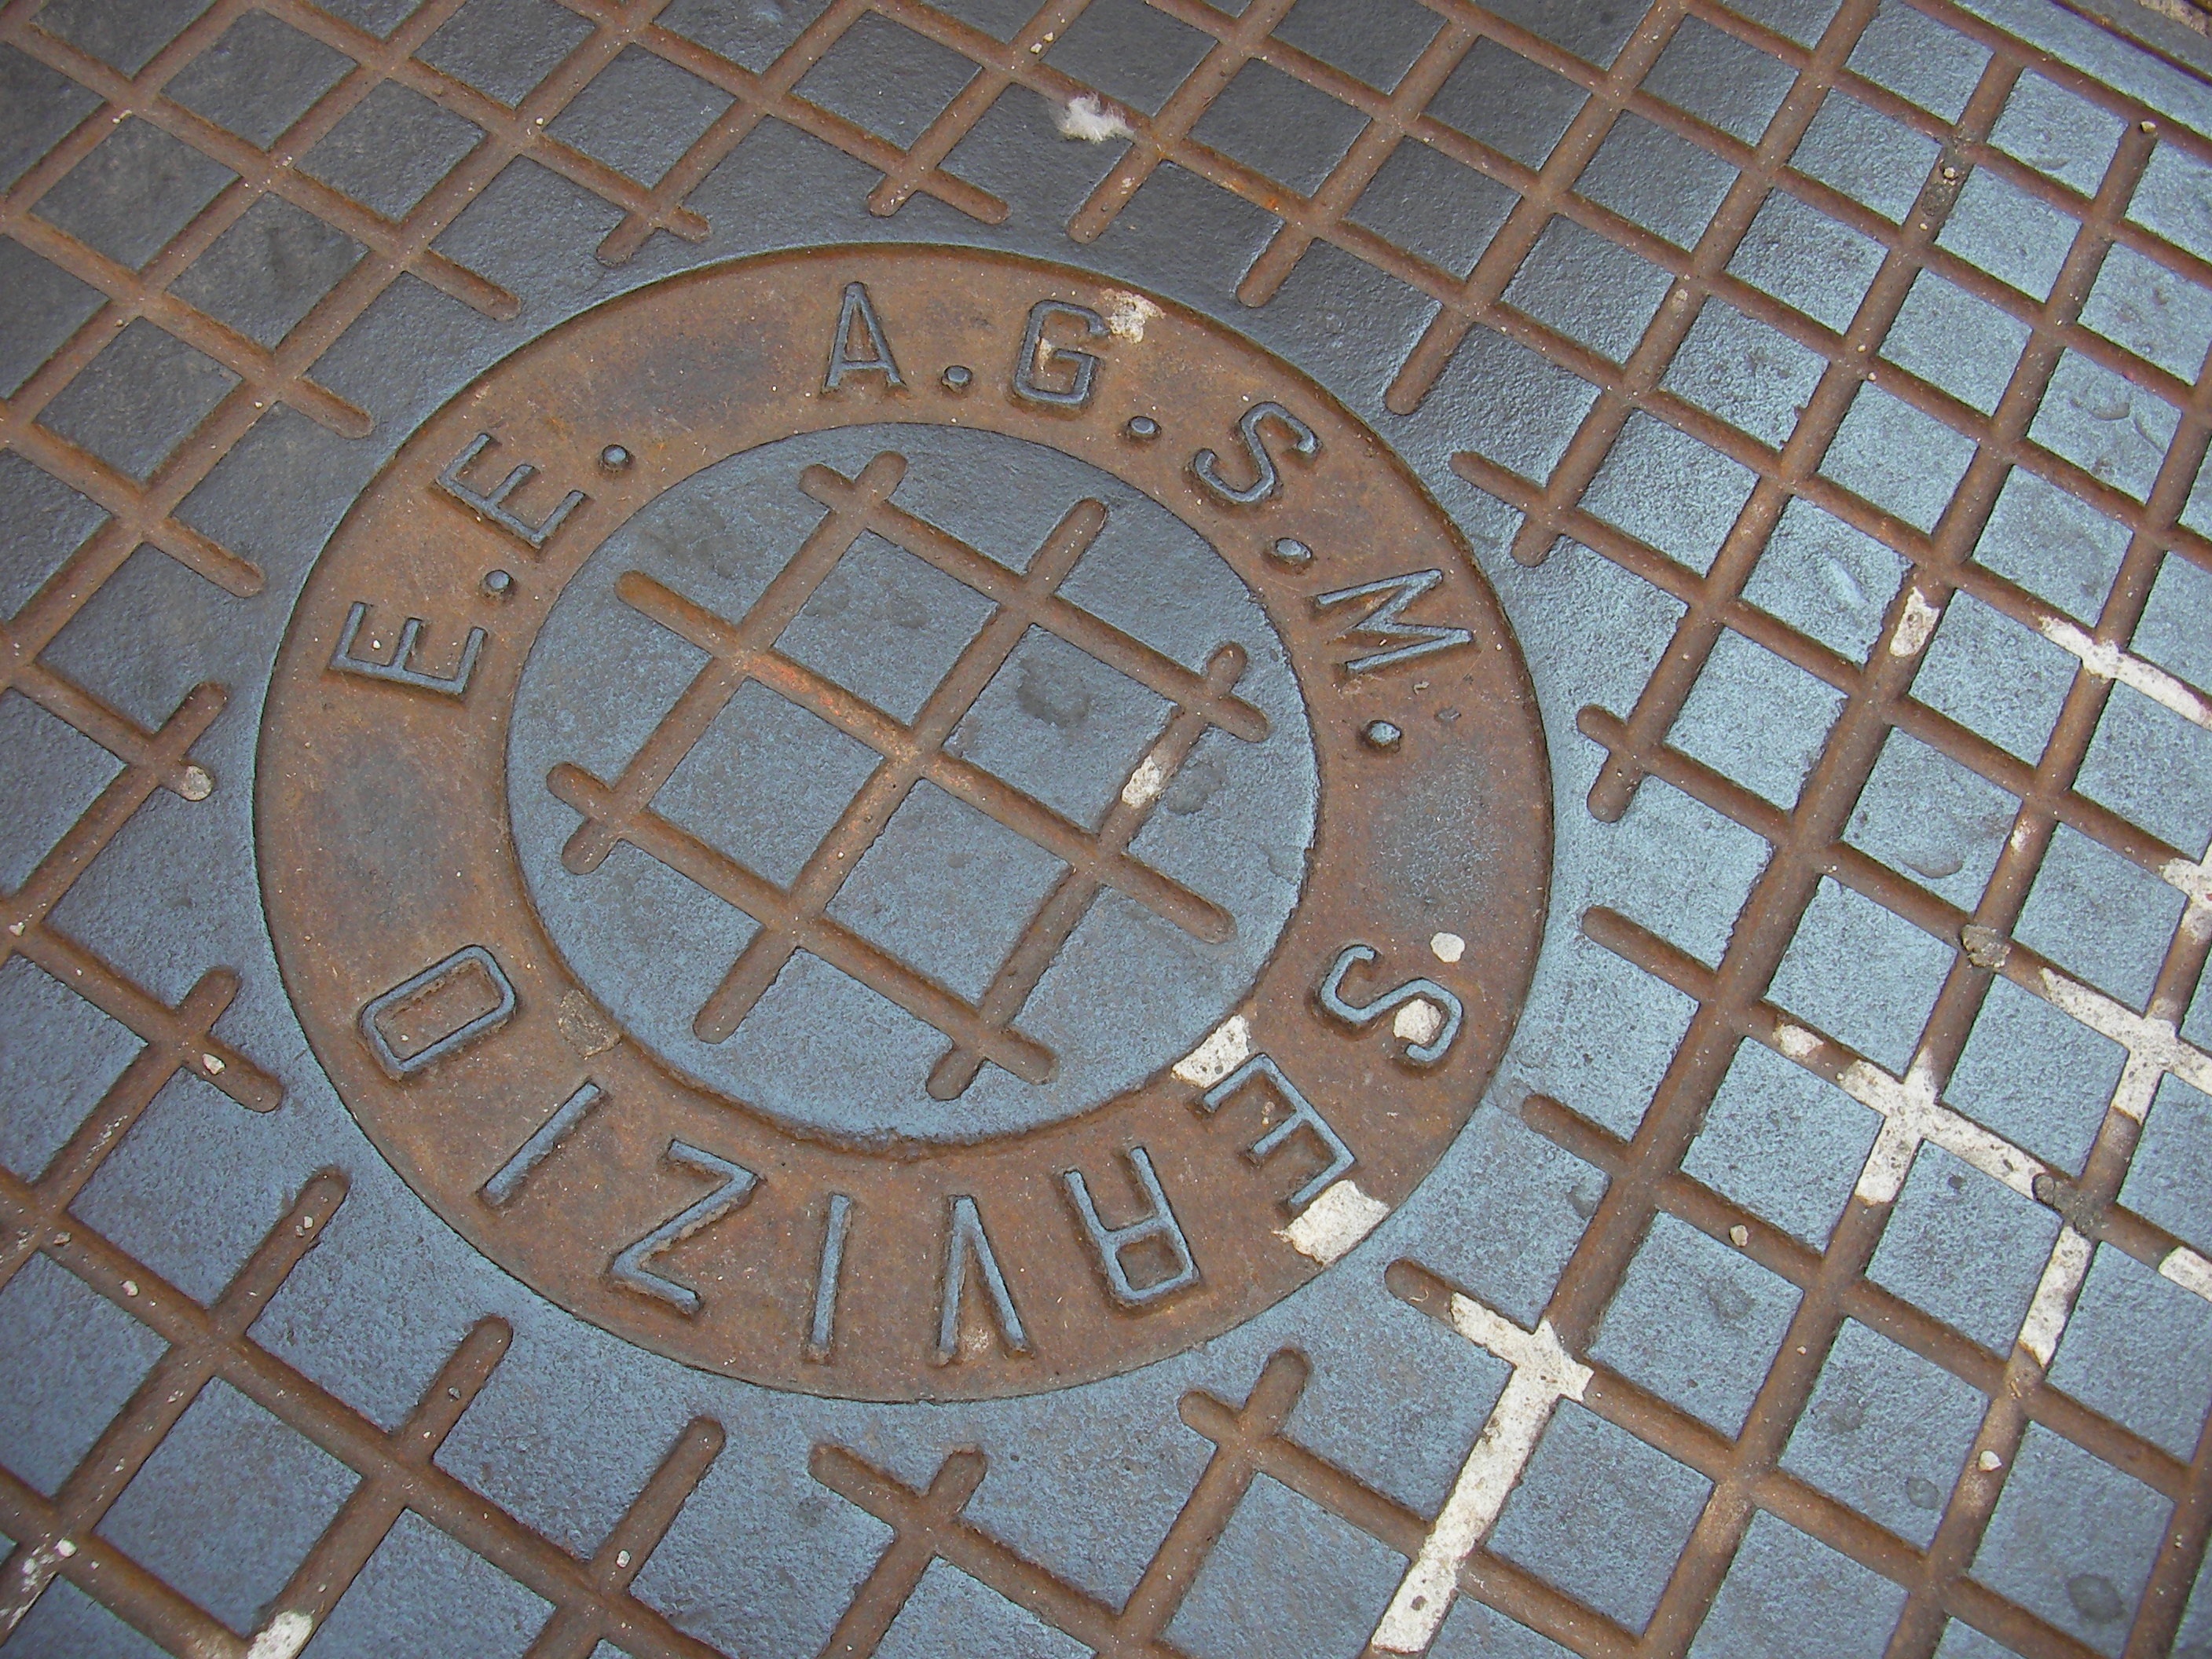
floor, pattern, line, italy, brick, material, circle, art, lid, symmetry, manhole, anniversary, shape, flooring, road surface, manhole cover, outdoor structure